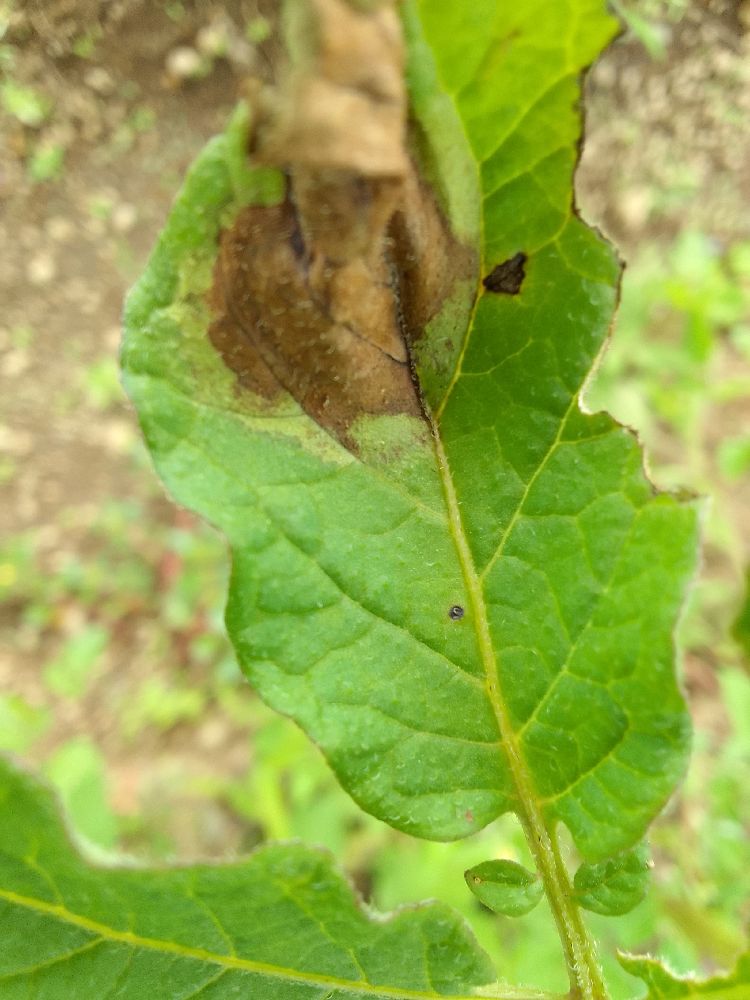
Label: Late blight